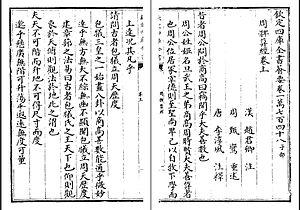
Le Zhoubi Suanjing, ou Chou Pei Suan Jing, ou le Classique mathématique du Gnomon des Zhou est l'un des plus anciens textes mathématiques chinois et il fait partie des Dix Canons du calcul. « Zhou » fait référence à l'antique dynastie des Zhou c. 1046-771 av J.-C. ; « Bi » signifie cuisse et selon le livre, il se réfère au gnomon du cadran. Le livre est consacré à l'observation astronomique et au calcul. La mention « Suan Jing » ou « classique de l'arithmétique » a été ajoutée plus tard en l'honneur des résultats mathématiques présenté dans ce livre.
Les Dix Canons du calcul, et considérée comme texte mathématique officiel pour les examens impériaux en mathématiques.